USS Moosbrugger

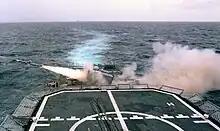
USS "Moosbrugger" launches a Sea Sparrow missile on 15 July 1996

Following these extensive overhaul periods, "Moosbrugger" deployed in 1996, along with , and , to take part in UNITAS 96, a series of combined tactical at-sea operations, amphibious operations and in-port exercises with participating South American naval forces. During that deployment, "Moosbrugger" spent almost two weeks in Venezuelan waters conducting anti-submarine warfare, electronic warfare and anti-air gunnery exercises in the Caribbean Sea. She then departed for Brazil for the next phase of UNITAS.